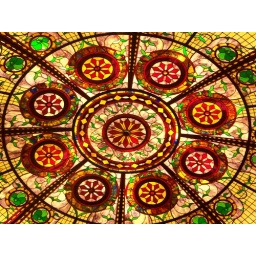
Stained glass window in the Paris.